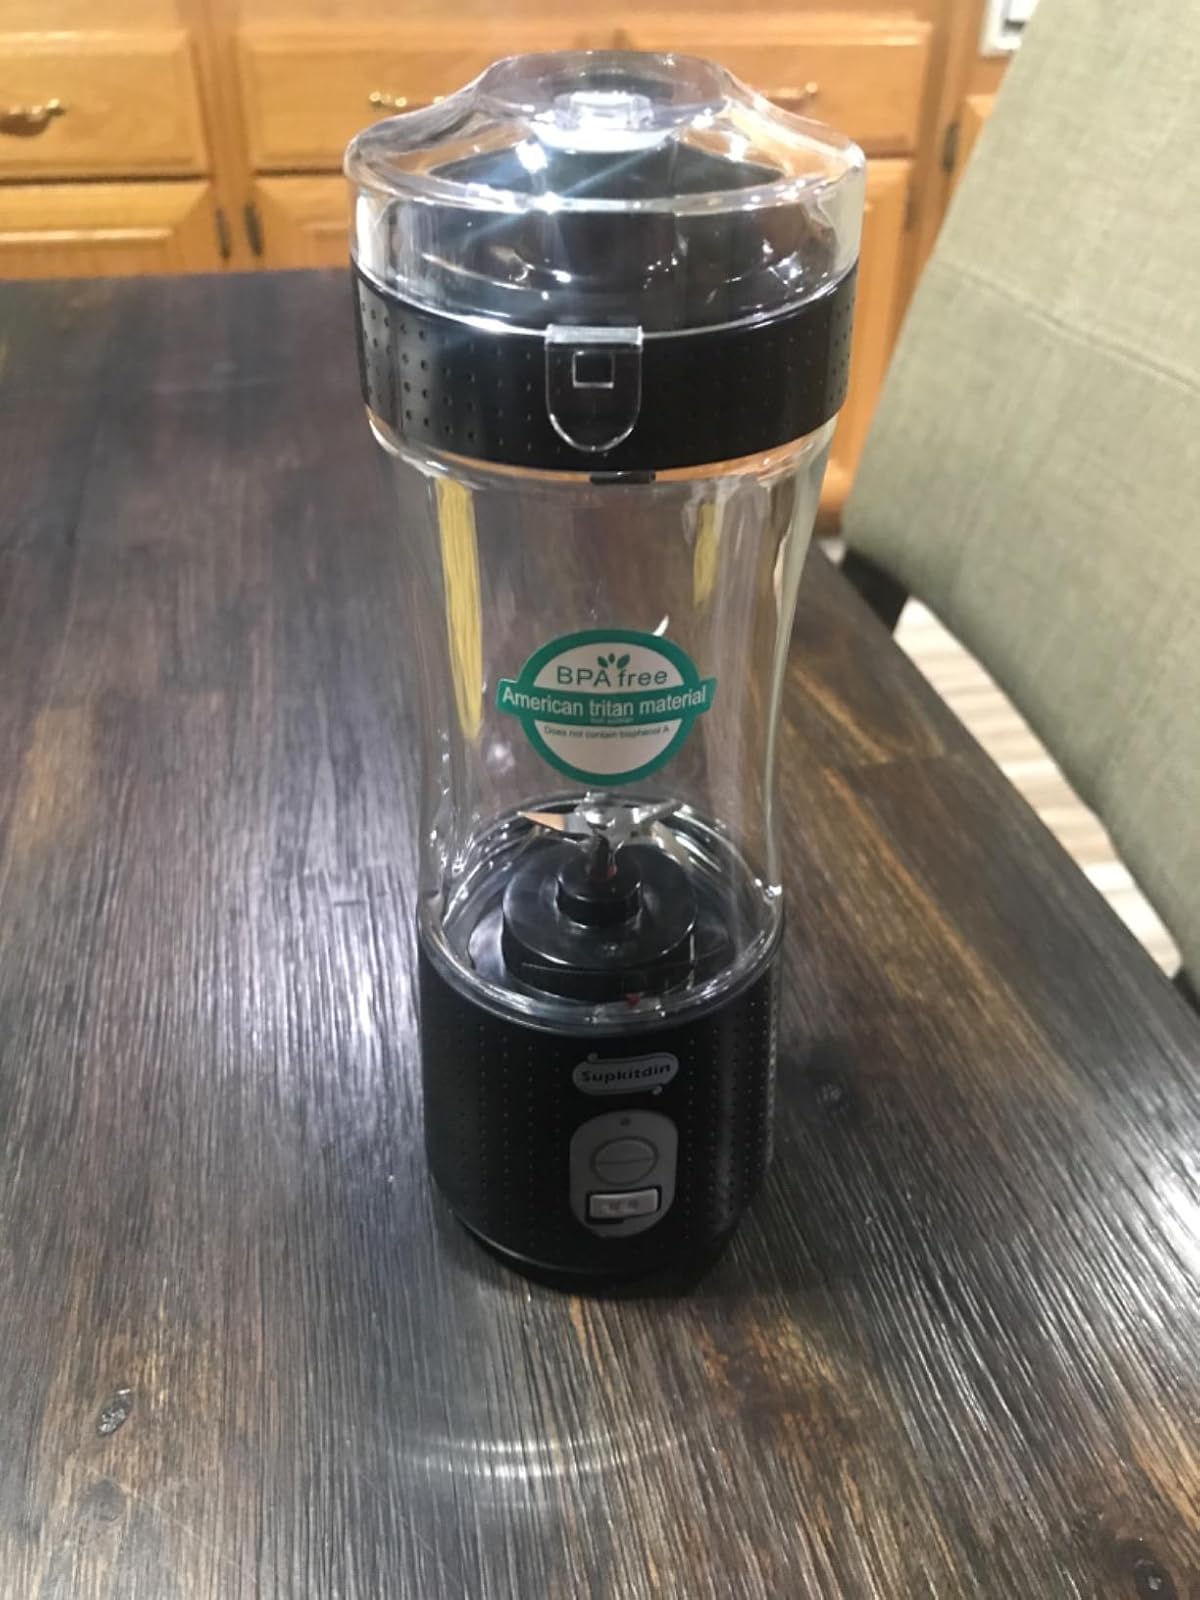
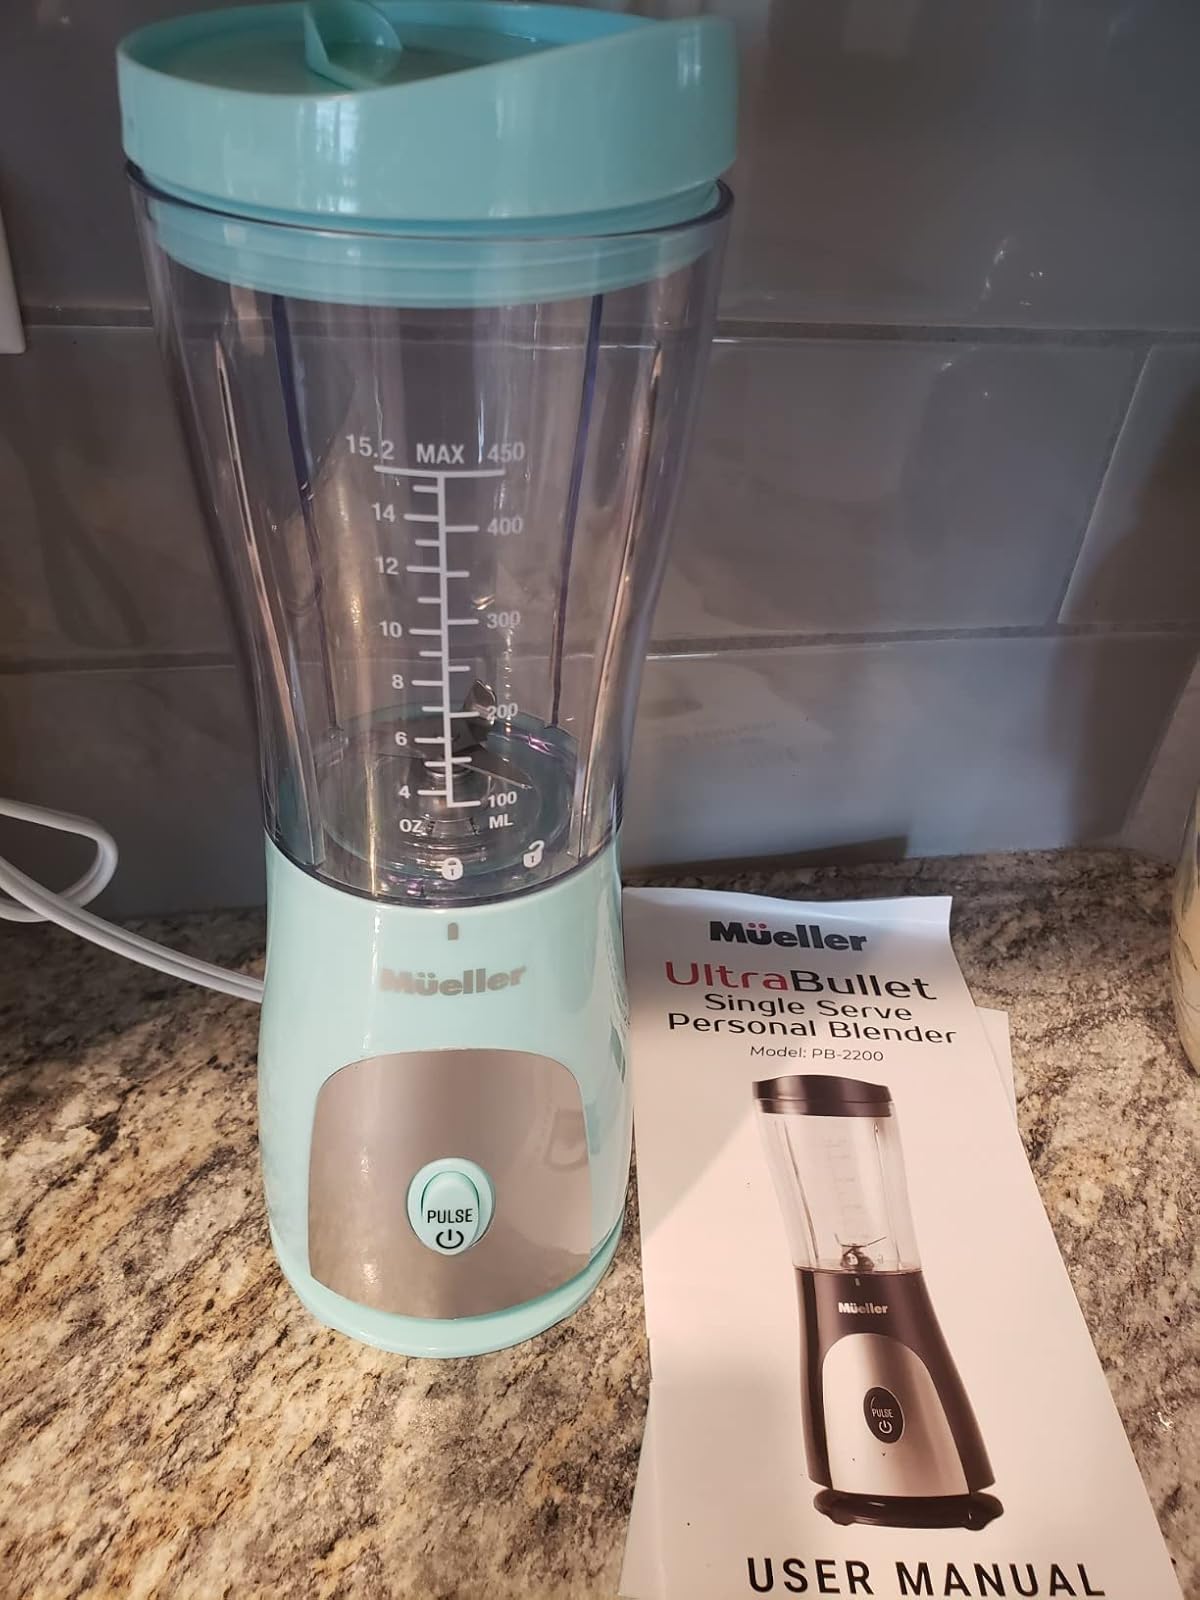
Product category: items_blender
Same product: no